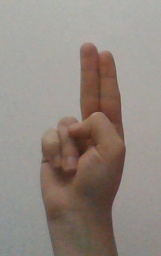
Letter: taa